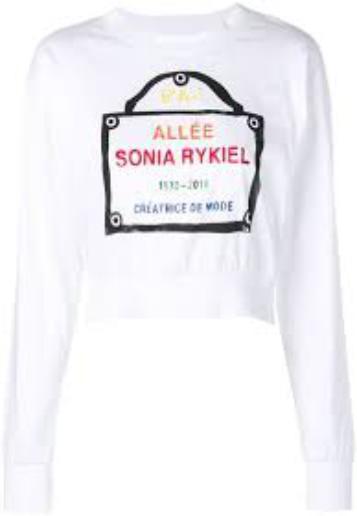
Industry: Clothes